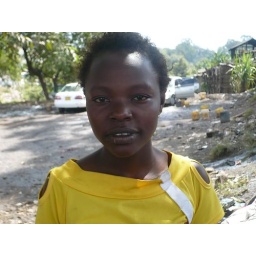
a street girl standing behind a car in nairobi